Cunningham Steam Wagon

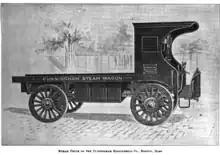
Cunningham steam wagon

The Cunningham Steam Wagon was a product of the Massachusetts Steam Wagon Company of Pittsfield, Massachusetts, in the United States. The firm was established in December 1900, with the intention of manufacturing the products that the Cunningham Engineering Company of Boston, Massachusetts, planned to develop. Instead, they built a small steam powered truck with four wheel drive. Production ceased at the end of 1901.